Burger King grilled chicken sandwiches

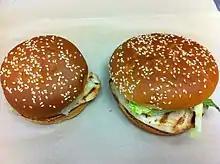
An example of the Chicken Whopper Jr. (left) and the Chicken Whopper

As part of the forty-fifth anniversary of its Whopper burger in 2002, BK introduced an updated version of the burger called the Chicken Whopper and added a smaller version called the Chicken Whopper Jr. burger, along with a new Caesar salad burger topped with a Chicken Whopper filet. The introduction of the Chicken Whopper represented the company's first move to extend the Whopper brand name beyond beef-based burgers since the original Whopper's introduction in the 1950s. The burgers featured a whole chicken breast filet, weighing either for the larger burger and a for the Jr., mayonnaise, lettuce, and tomato on a sesame seed roll. A newly reformulated low fat mayonnaise was introduced in conjunction with the new burgers. Along with the company's new BK Veggie burger, The Chicken Whopper Jr. version of the burger was lauded by the Center for Science in the Public Interest as being one of the best nutritionally sound products sold by a fast food chain. Still, the CSPI decried the rest of the Burger King menu as being vastly unhealthy.